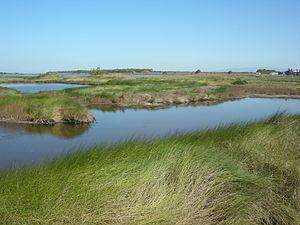
Lac de barrage